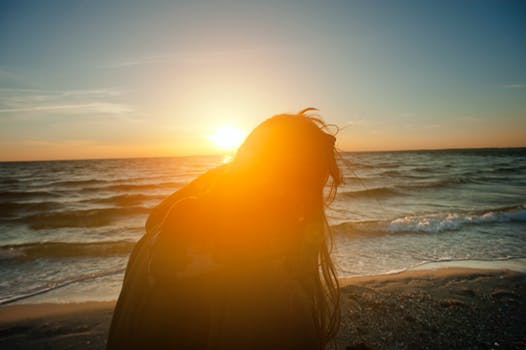
Label: No Watermark